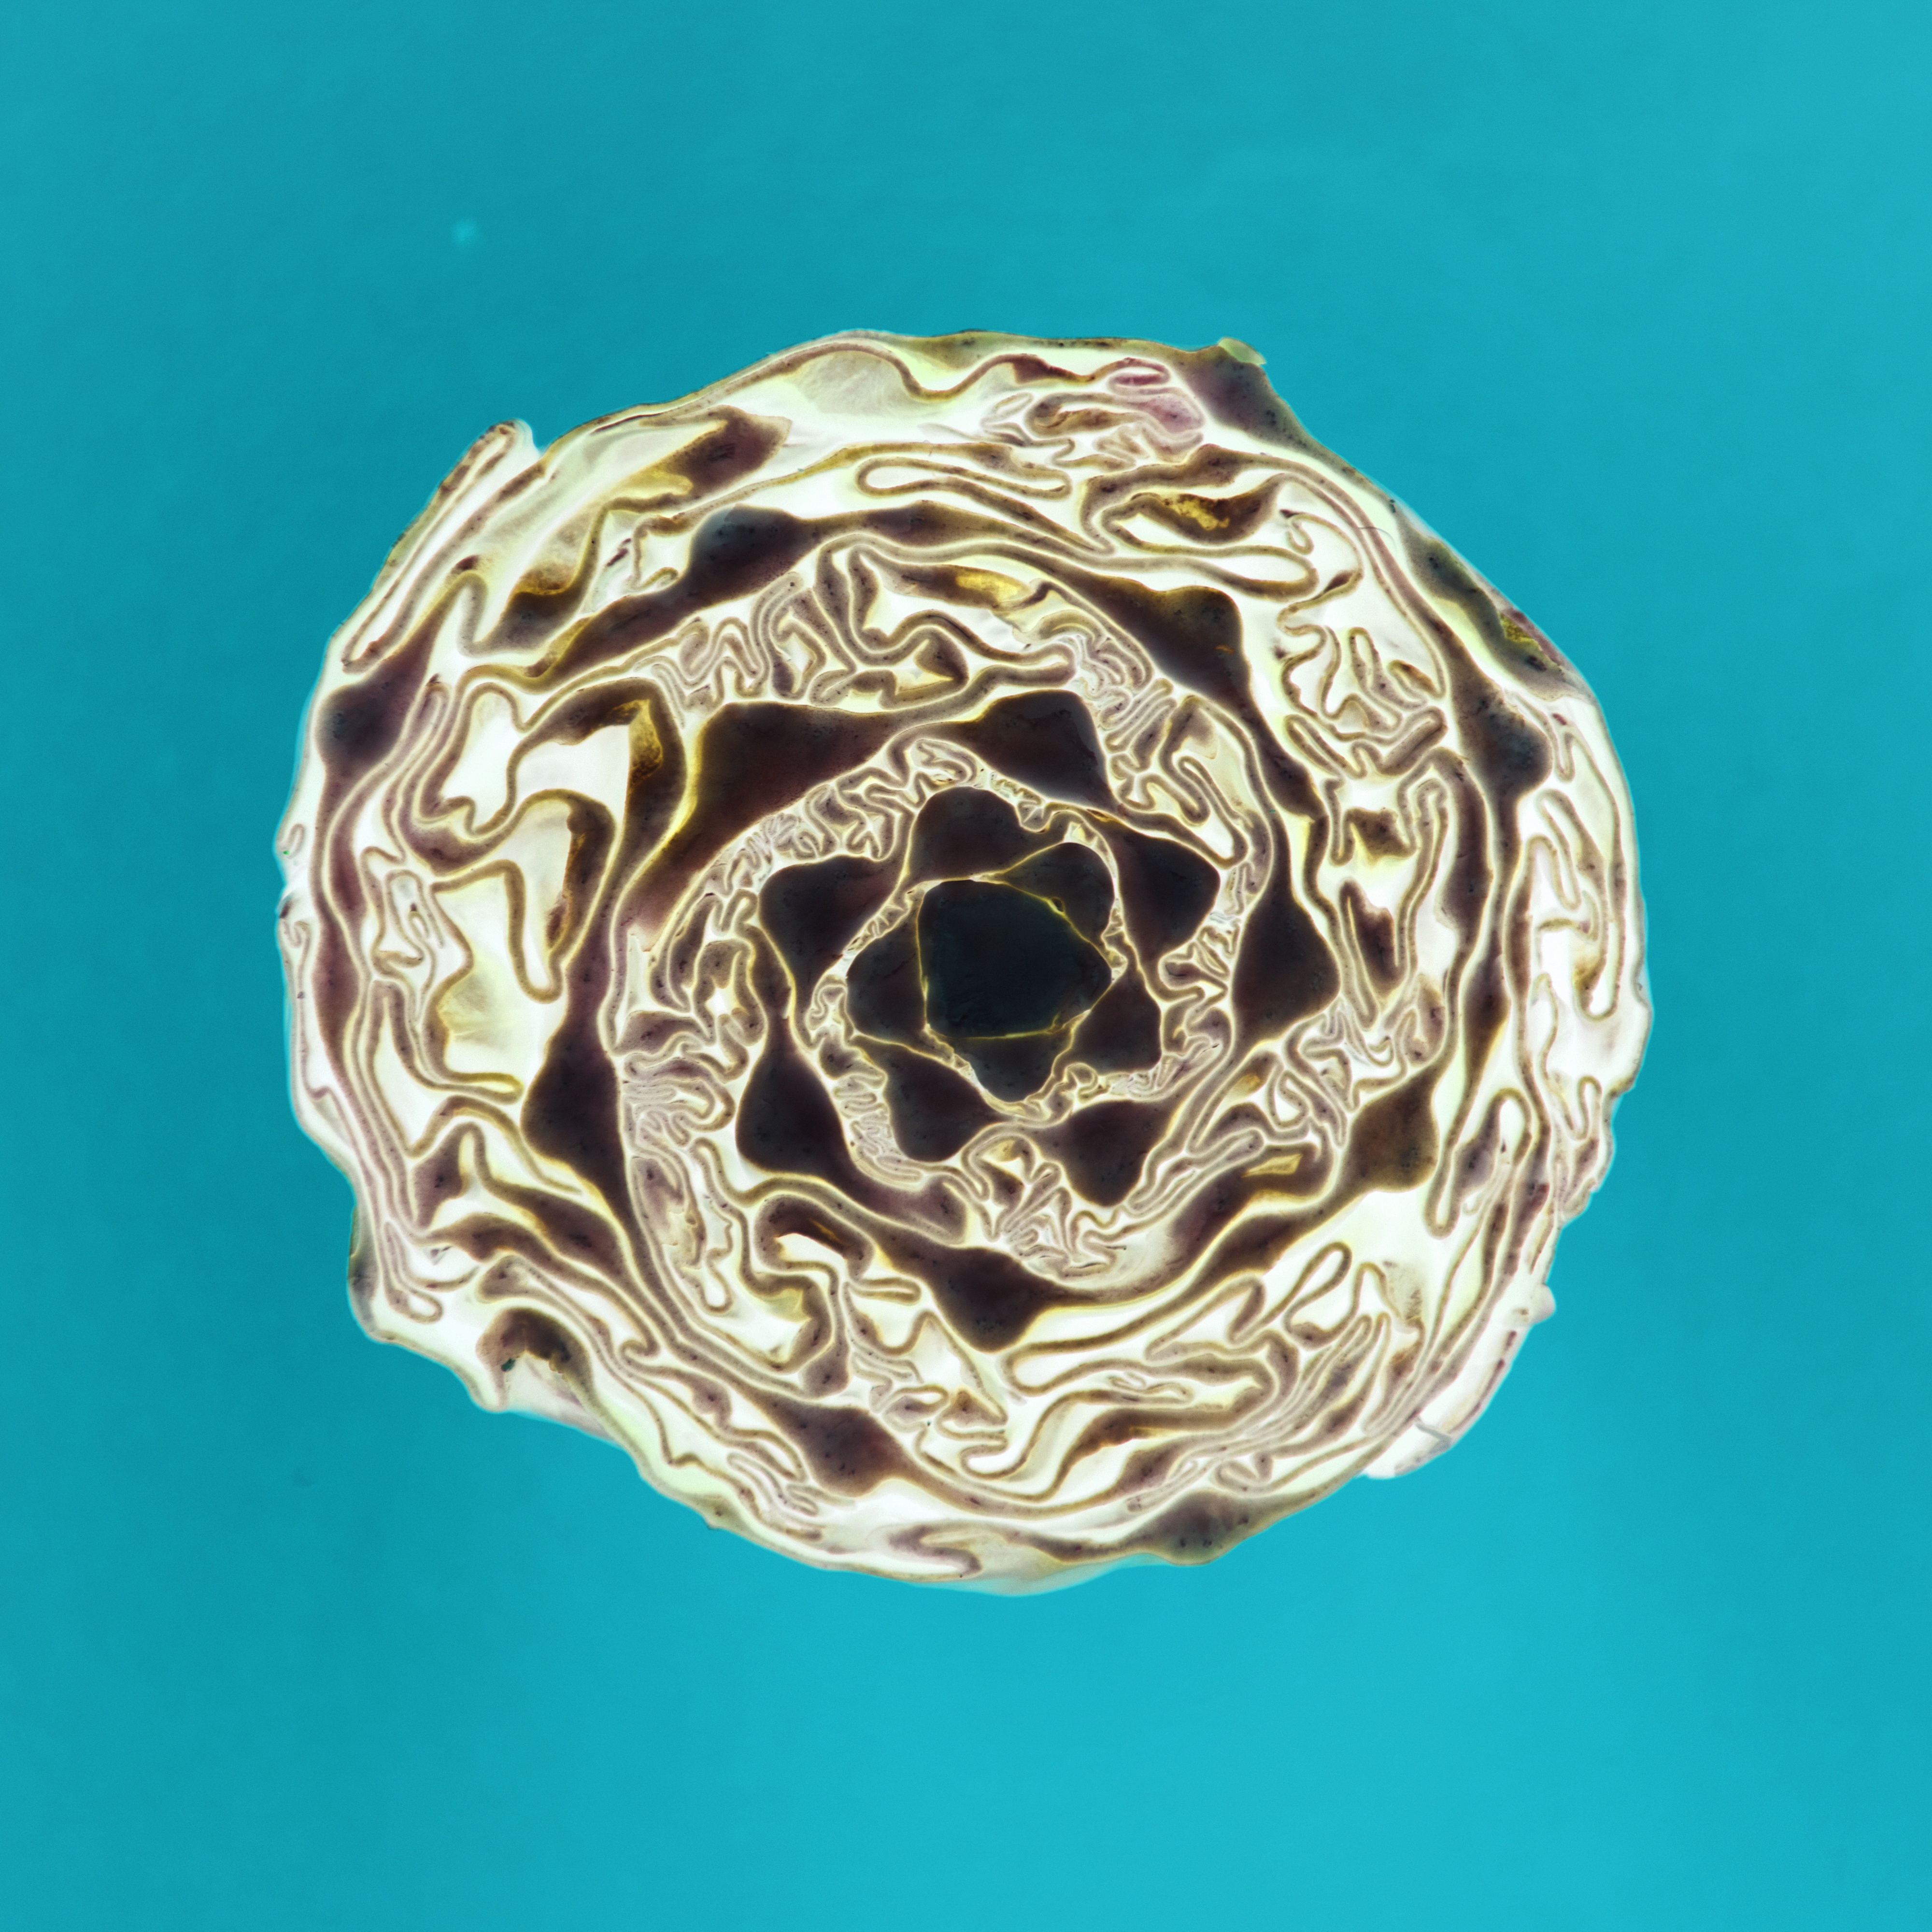
background, cabage, cabbage, closeup, cook, cooking, cut, effect, food, fresh, freshness, half, healthy, ingredient, inversion, invert, inverted, macro, natural, negative, organic, purple, salad, tasty, texture, textured, veg, vegetable, veggie, violet, wallpaper, silver, circle